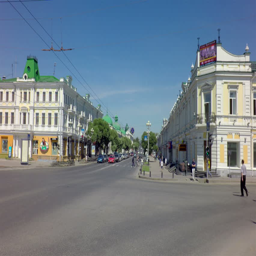
the historic part of the city